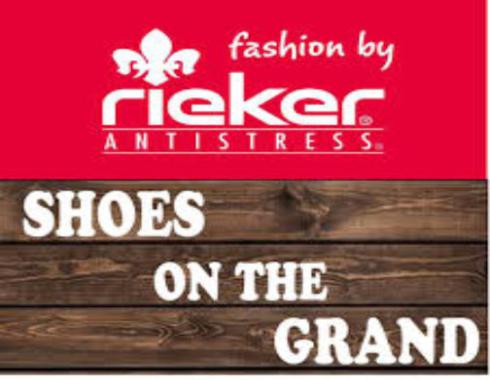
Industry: Clothes